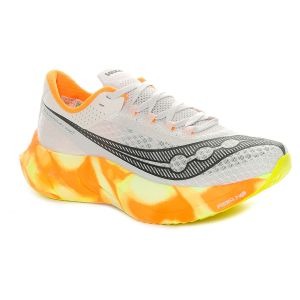
Saucony Scarpa da Running Uomo  Endorphin Pro 4 Grigio Giallo   Sconto 14%
Prezzo: 215,00 €